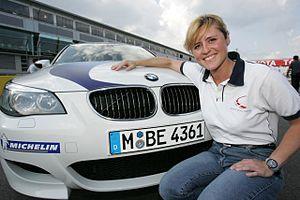
Sabine Schmitz, née le 14 mai 1969 à Adenau en Allemagne de l'Ouest, est une pilote automobile et personnalité de télévision allemande. Spécialiste du Nürburgring, elle est également co-présentatrice de l'émission Top Gear depuis 2016.